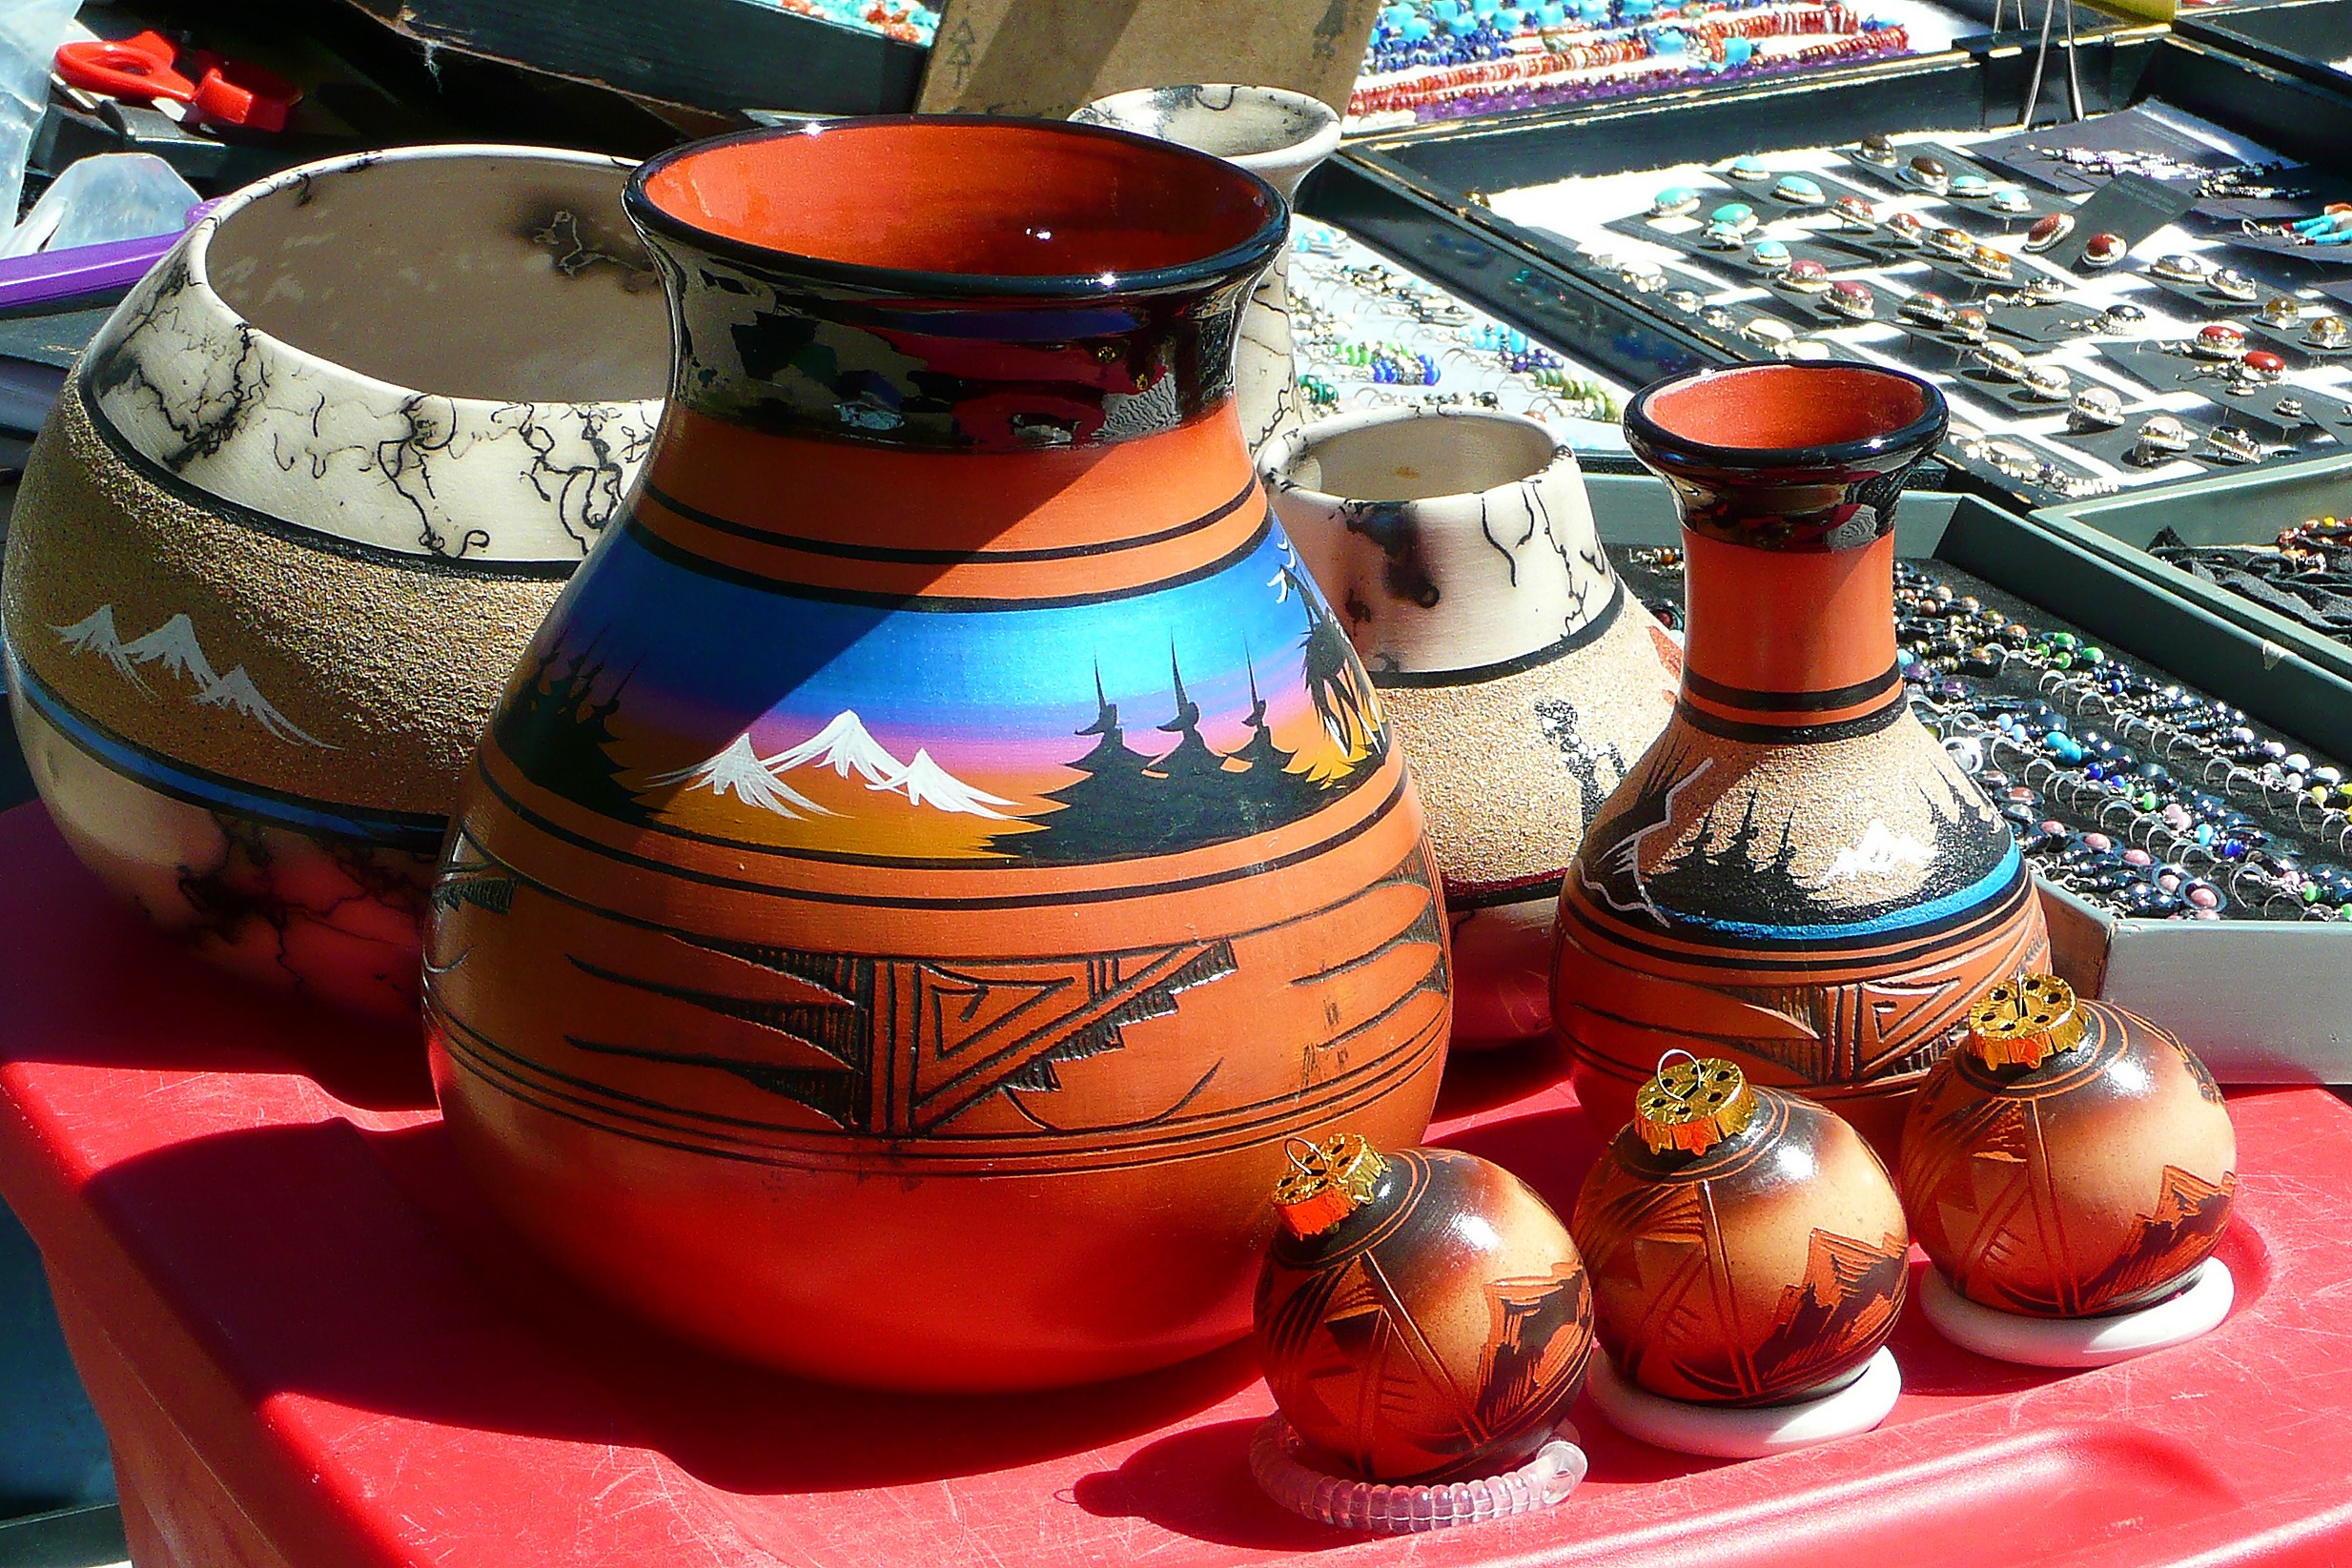
decoration, ceramic, christmas, pottery, jewelry, artwork, native, art